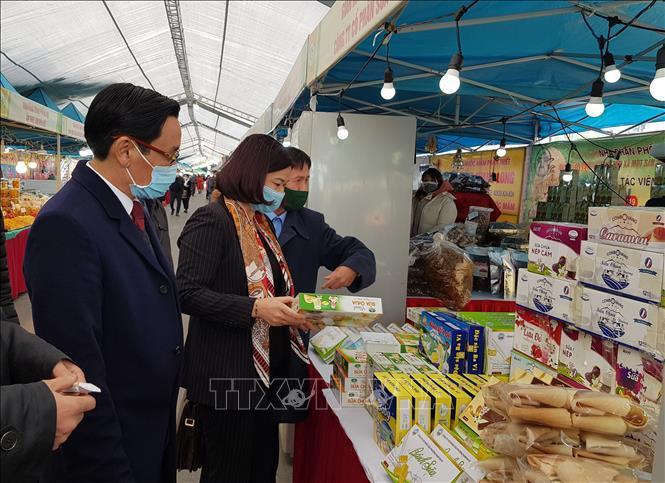
có một nhóm người đang đứng cùng nhau ở một gian trại